Tornadoes of 2012

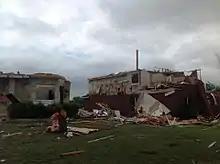
EF2 damage to homes in Lancaster, Texas.

A significant and deadly tornado outbreak began in the Great Plains on February 28, as supercell thunderstorms developed and multiple tornadoes touched down across the region. An EF2 tornado struck the small town of Harveyville, Kansas, during the late evening hours, killing one person and injuring 12 others. The town's only church was completely destroyed, several homes received moderate to severe damage, and every building in the small community received a form of damage. As the storms moved into Missouri later that night and into the early morning hours of February 29, numerous strong tornadoes touched down. An EF2 devastated a mobile home park and killed one person near Buffalo, while an EF3 caused another fatality and destroyed homes near Asherville. By 3:00 am CST on February 29, Branson, Missouri, was reporting injuries and severe damage to the town from an EF2 tornado, with homes destroyed and several hotels, businesses, and theaters sustaining severe damage. Three other deaths occurred in southern Missouri.